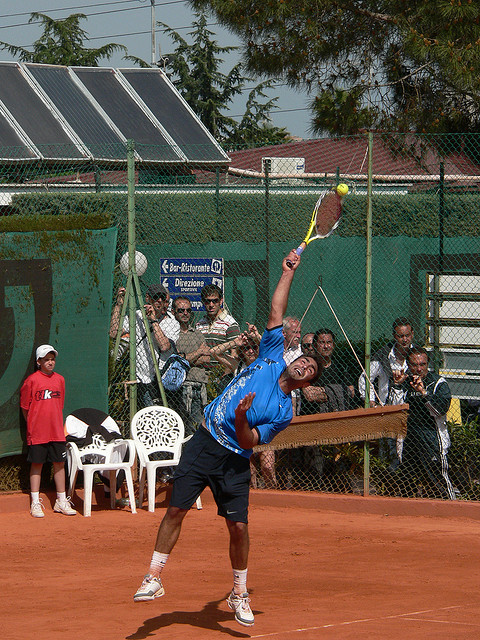
người đàn ông đang vung vợt tennis về phía bóng